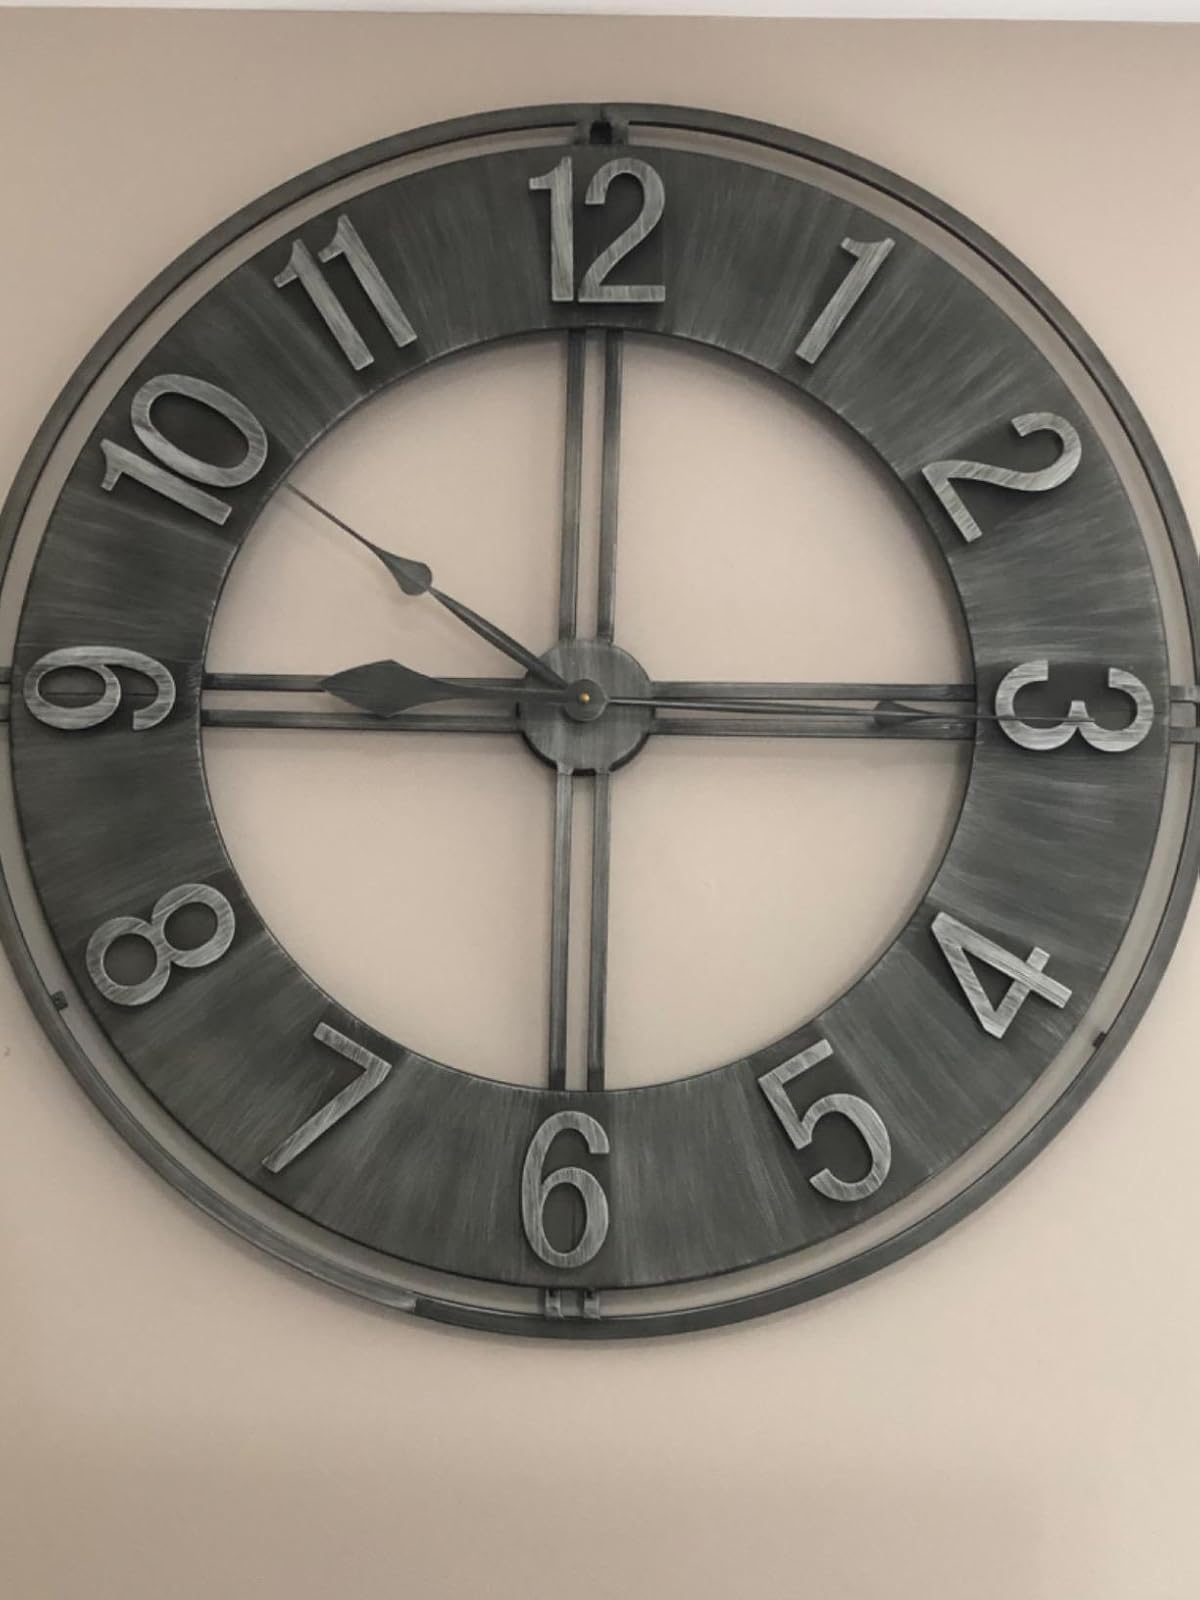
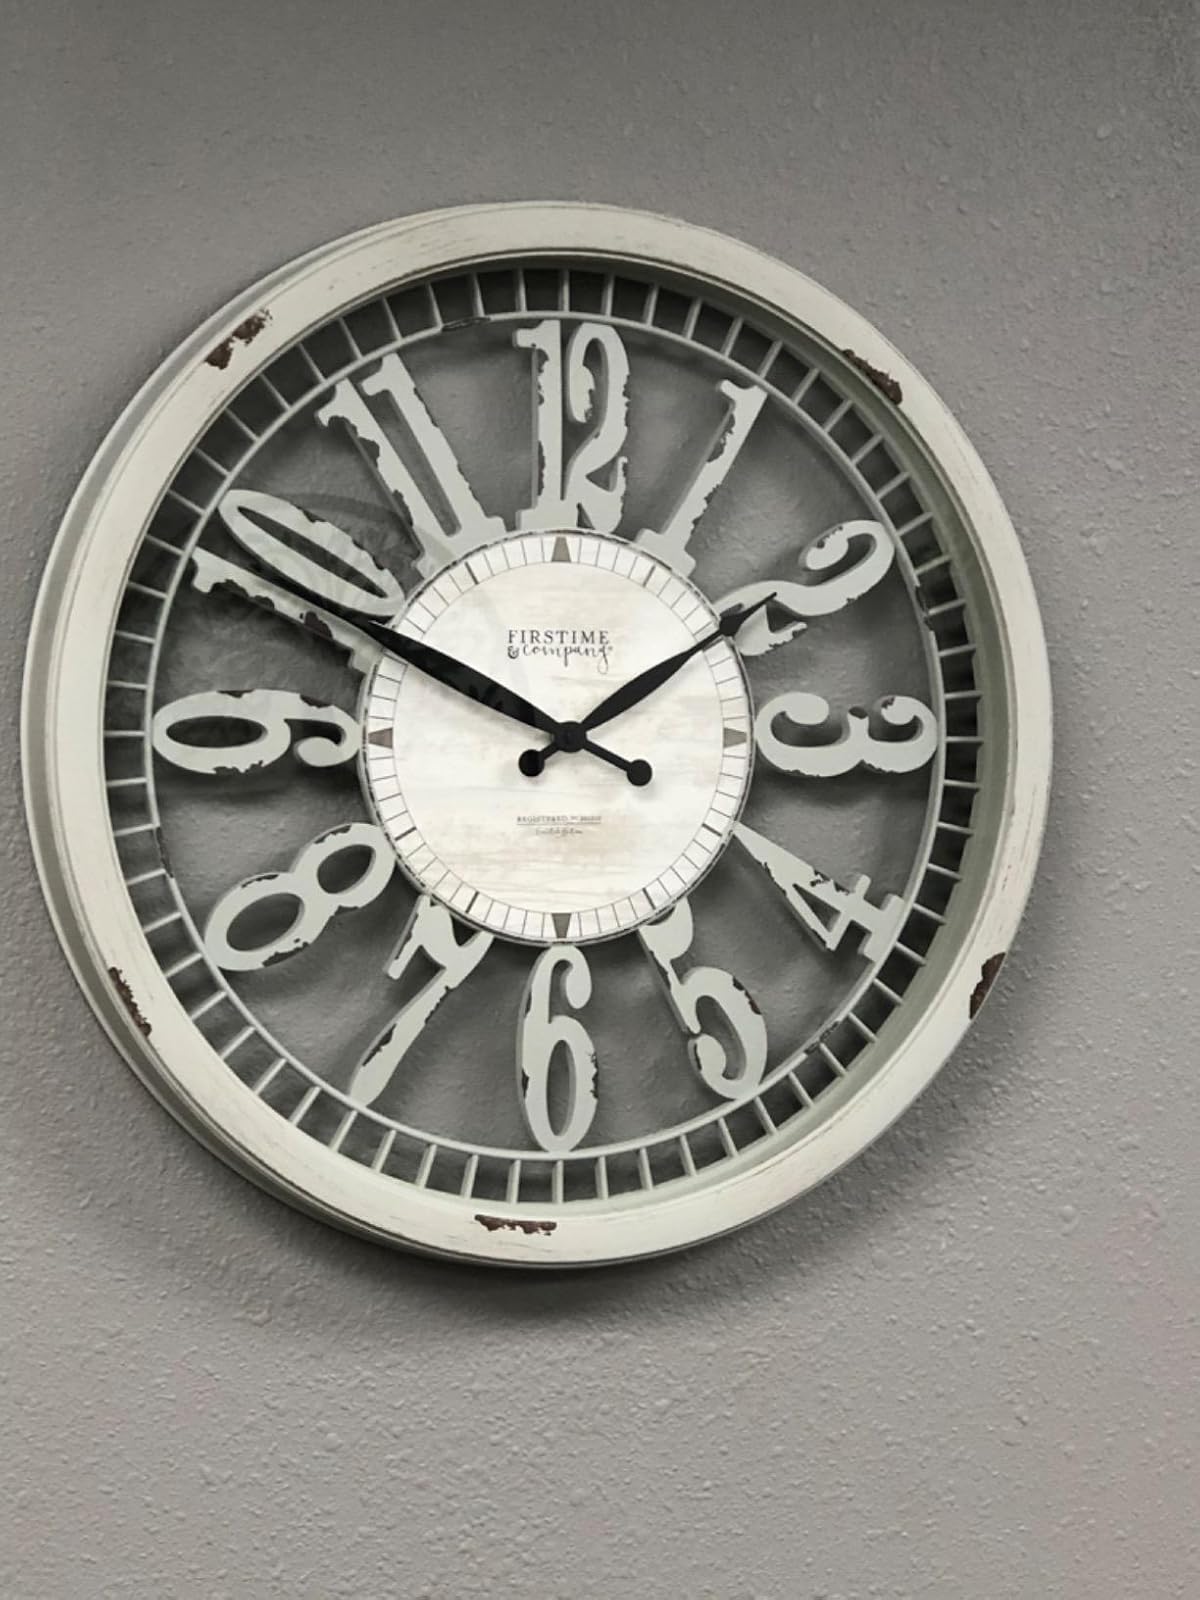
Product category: clock
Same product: no